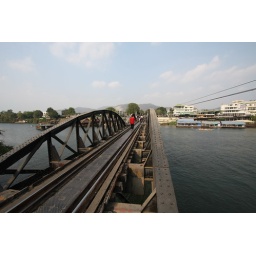
Walking on the bridge over the river Kwai in Kanchanaburi - Canon 450D with Canon lens EFS 10-22mm